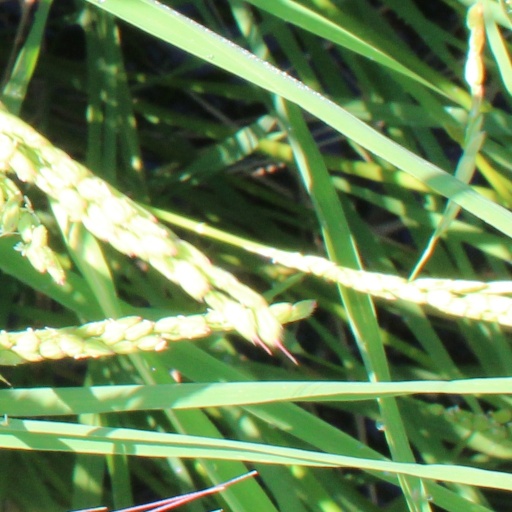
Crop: rice